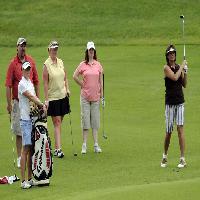
Weather: cloudy or overcast